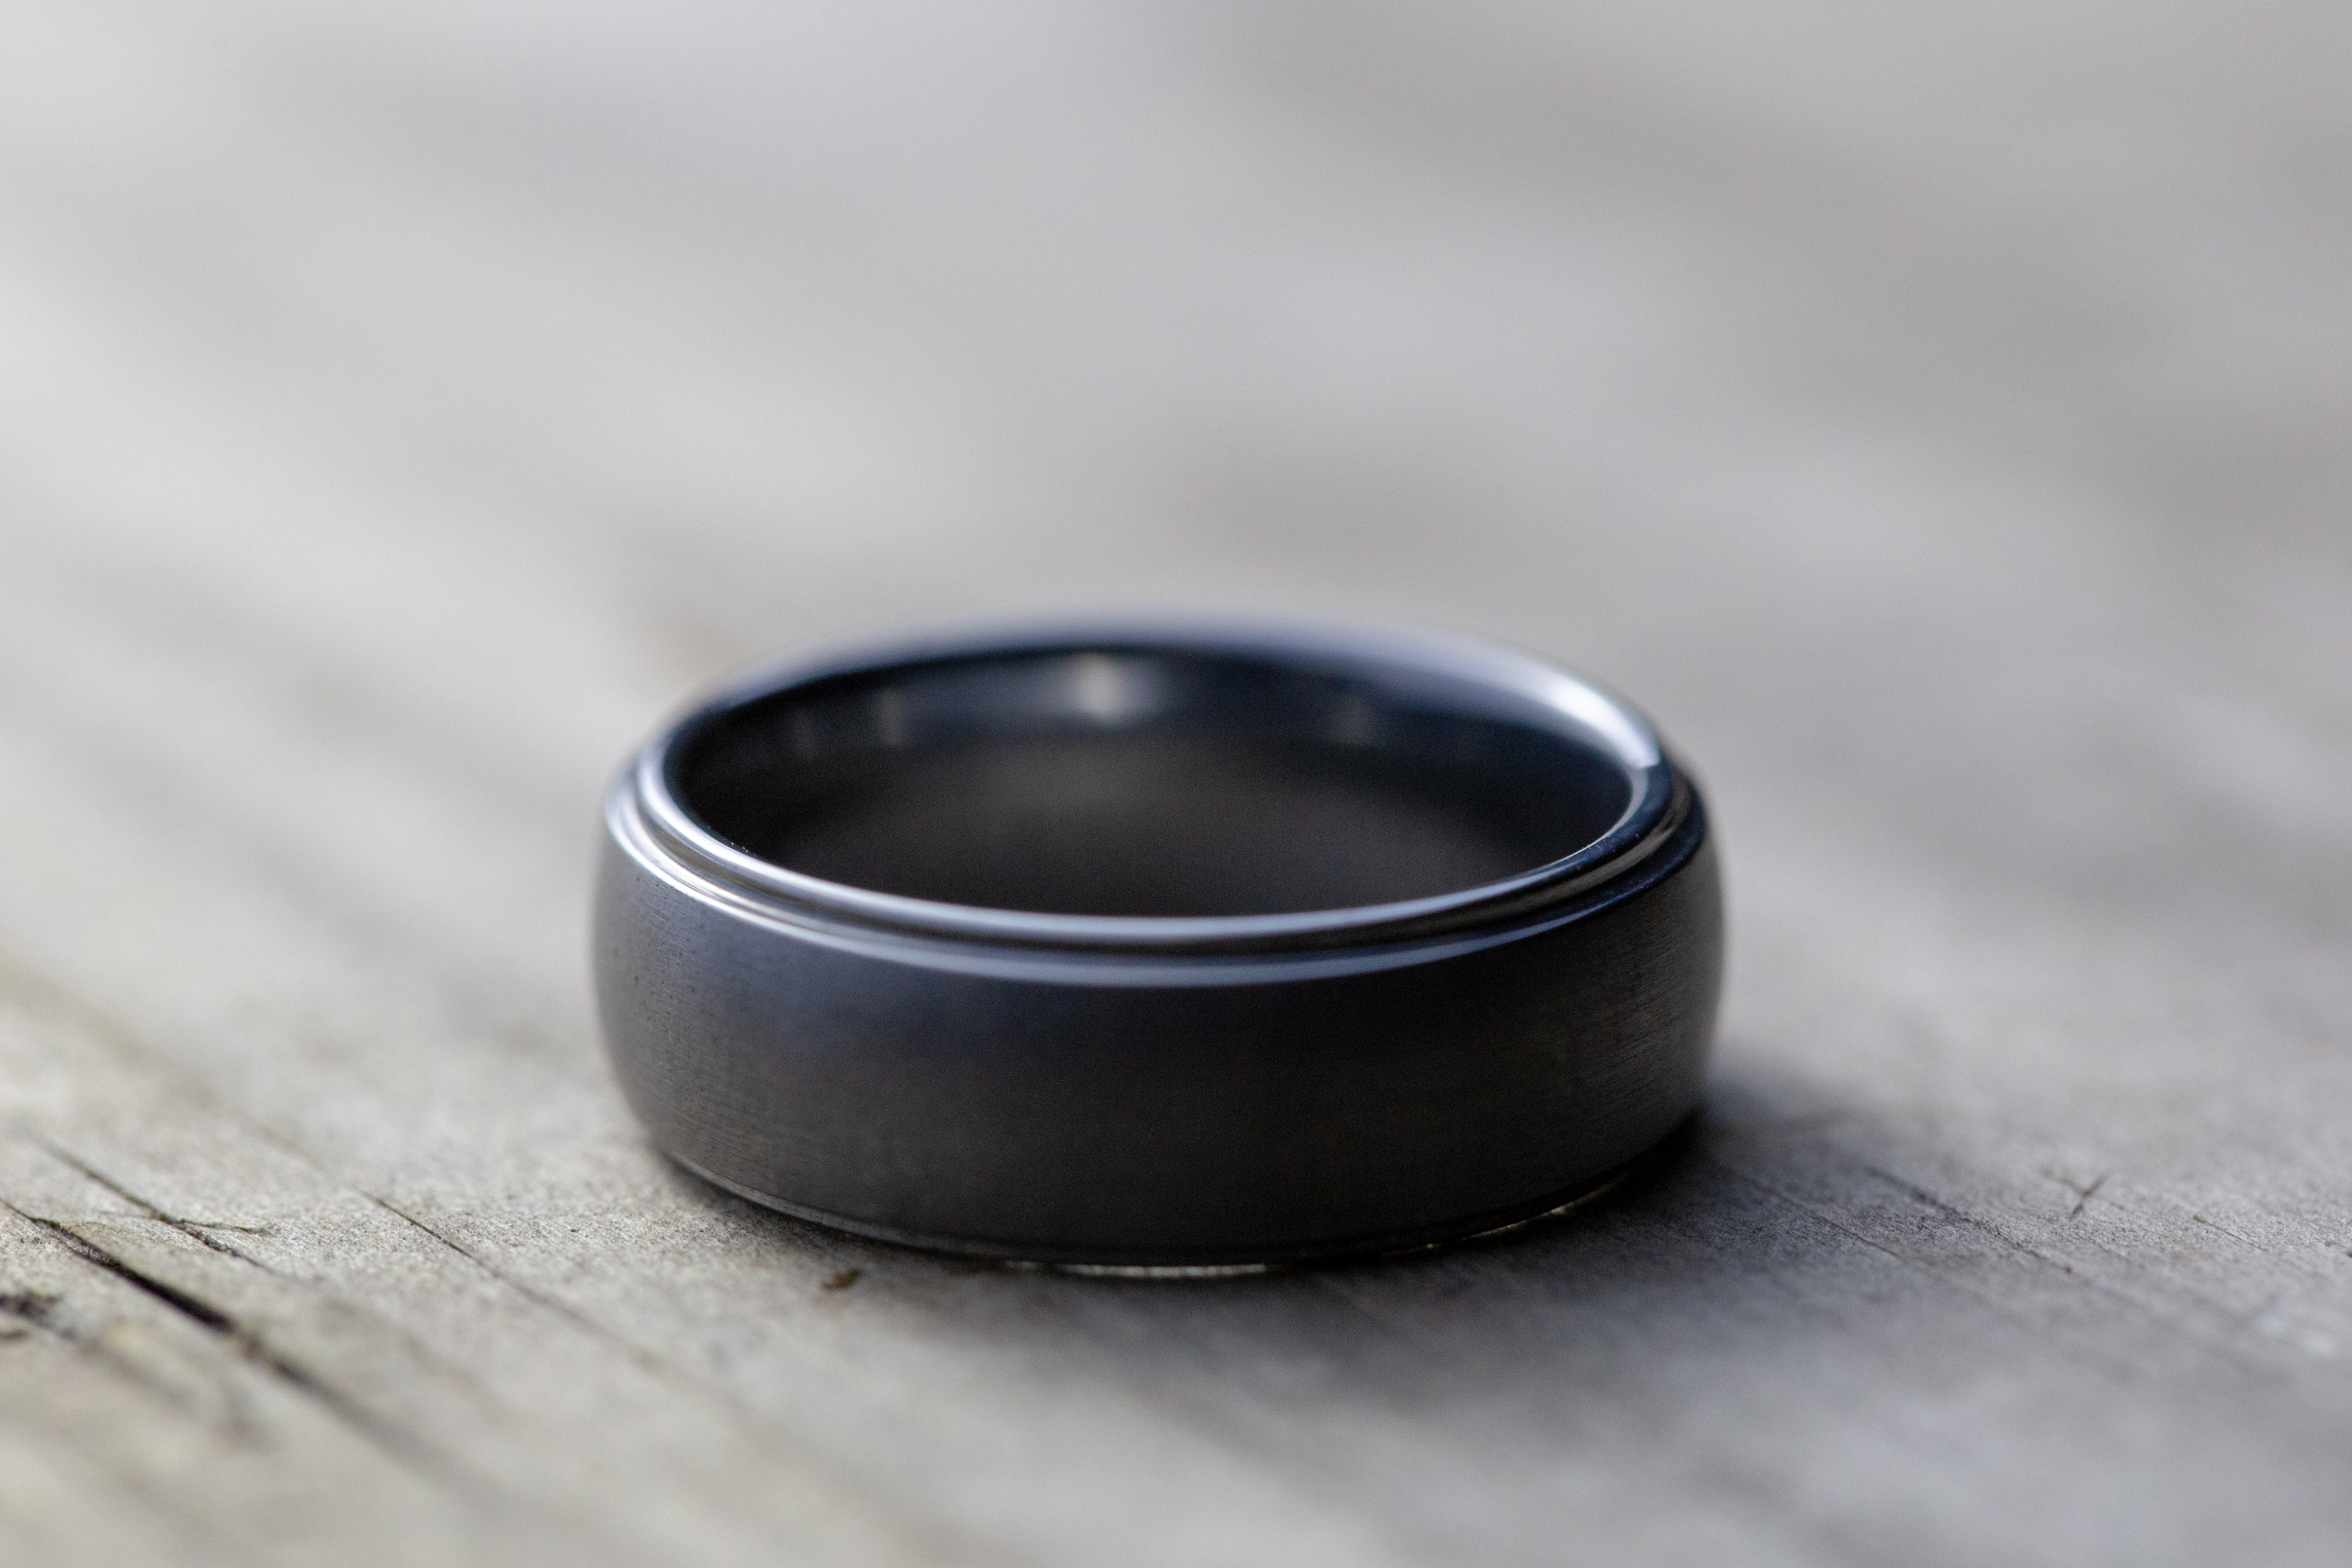
ring, camera accessory, fashion accessory, photography, jewellery, metal, wedding ring, macro photography, still life photography, silver, wedding ceremony supply